42nd Armoured Division (United Kingdom)

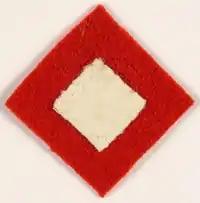
42nd Armoured Division insignia

The 42nd Armoured Division was an armoured division of the British Army raised during the Second World War.